Induction cut

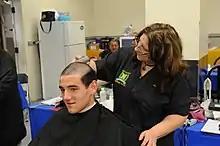
A member of the U.S. Naval Academy's incoming Class of 2019 gets his first military haircut on Induction Day

An induction cut, also referred to as a mighty fine, is the shortest possible hairstyle without shaving the head with a razor. The style is so named as it is traditionally the first haircut given to new male recruits during initial entry into many of the world's armed forces, but most particularly in the United States.